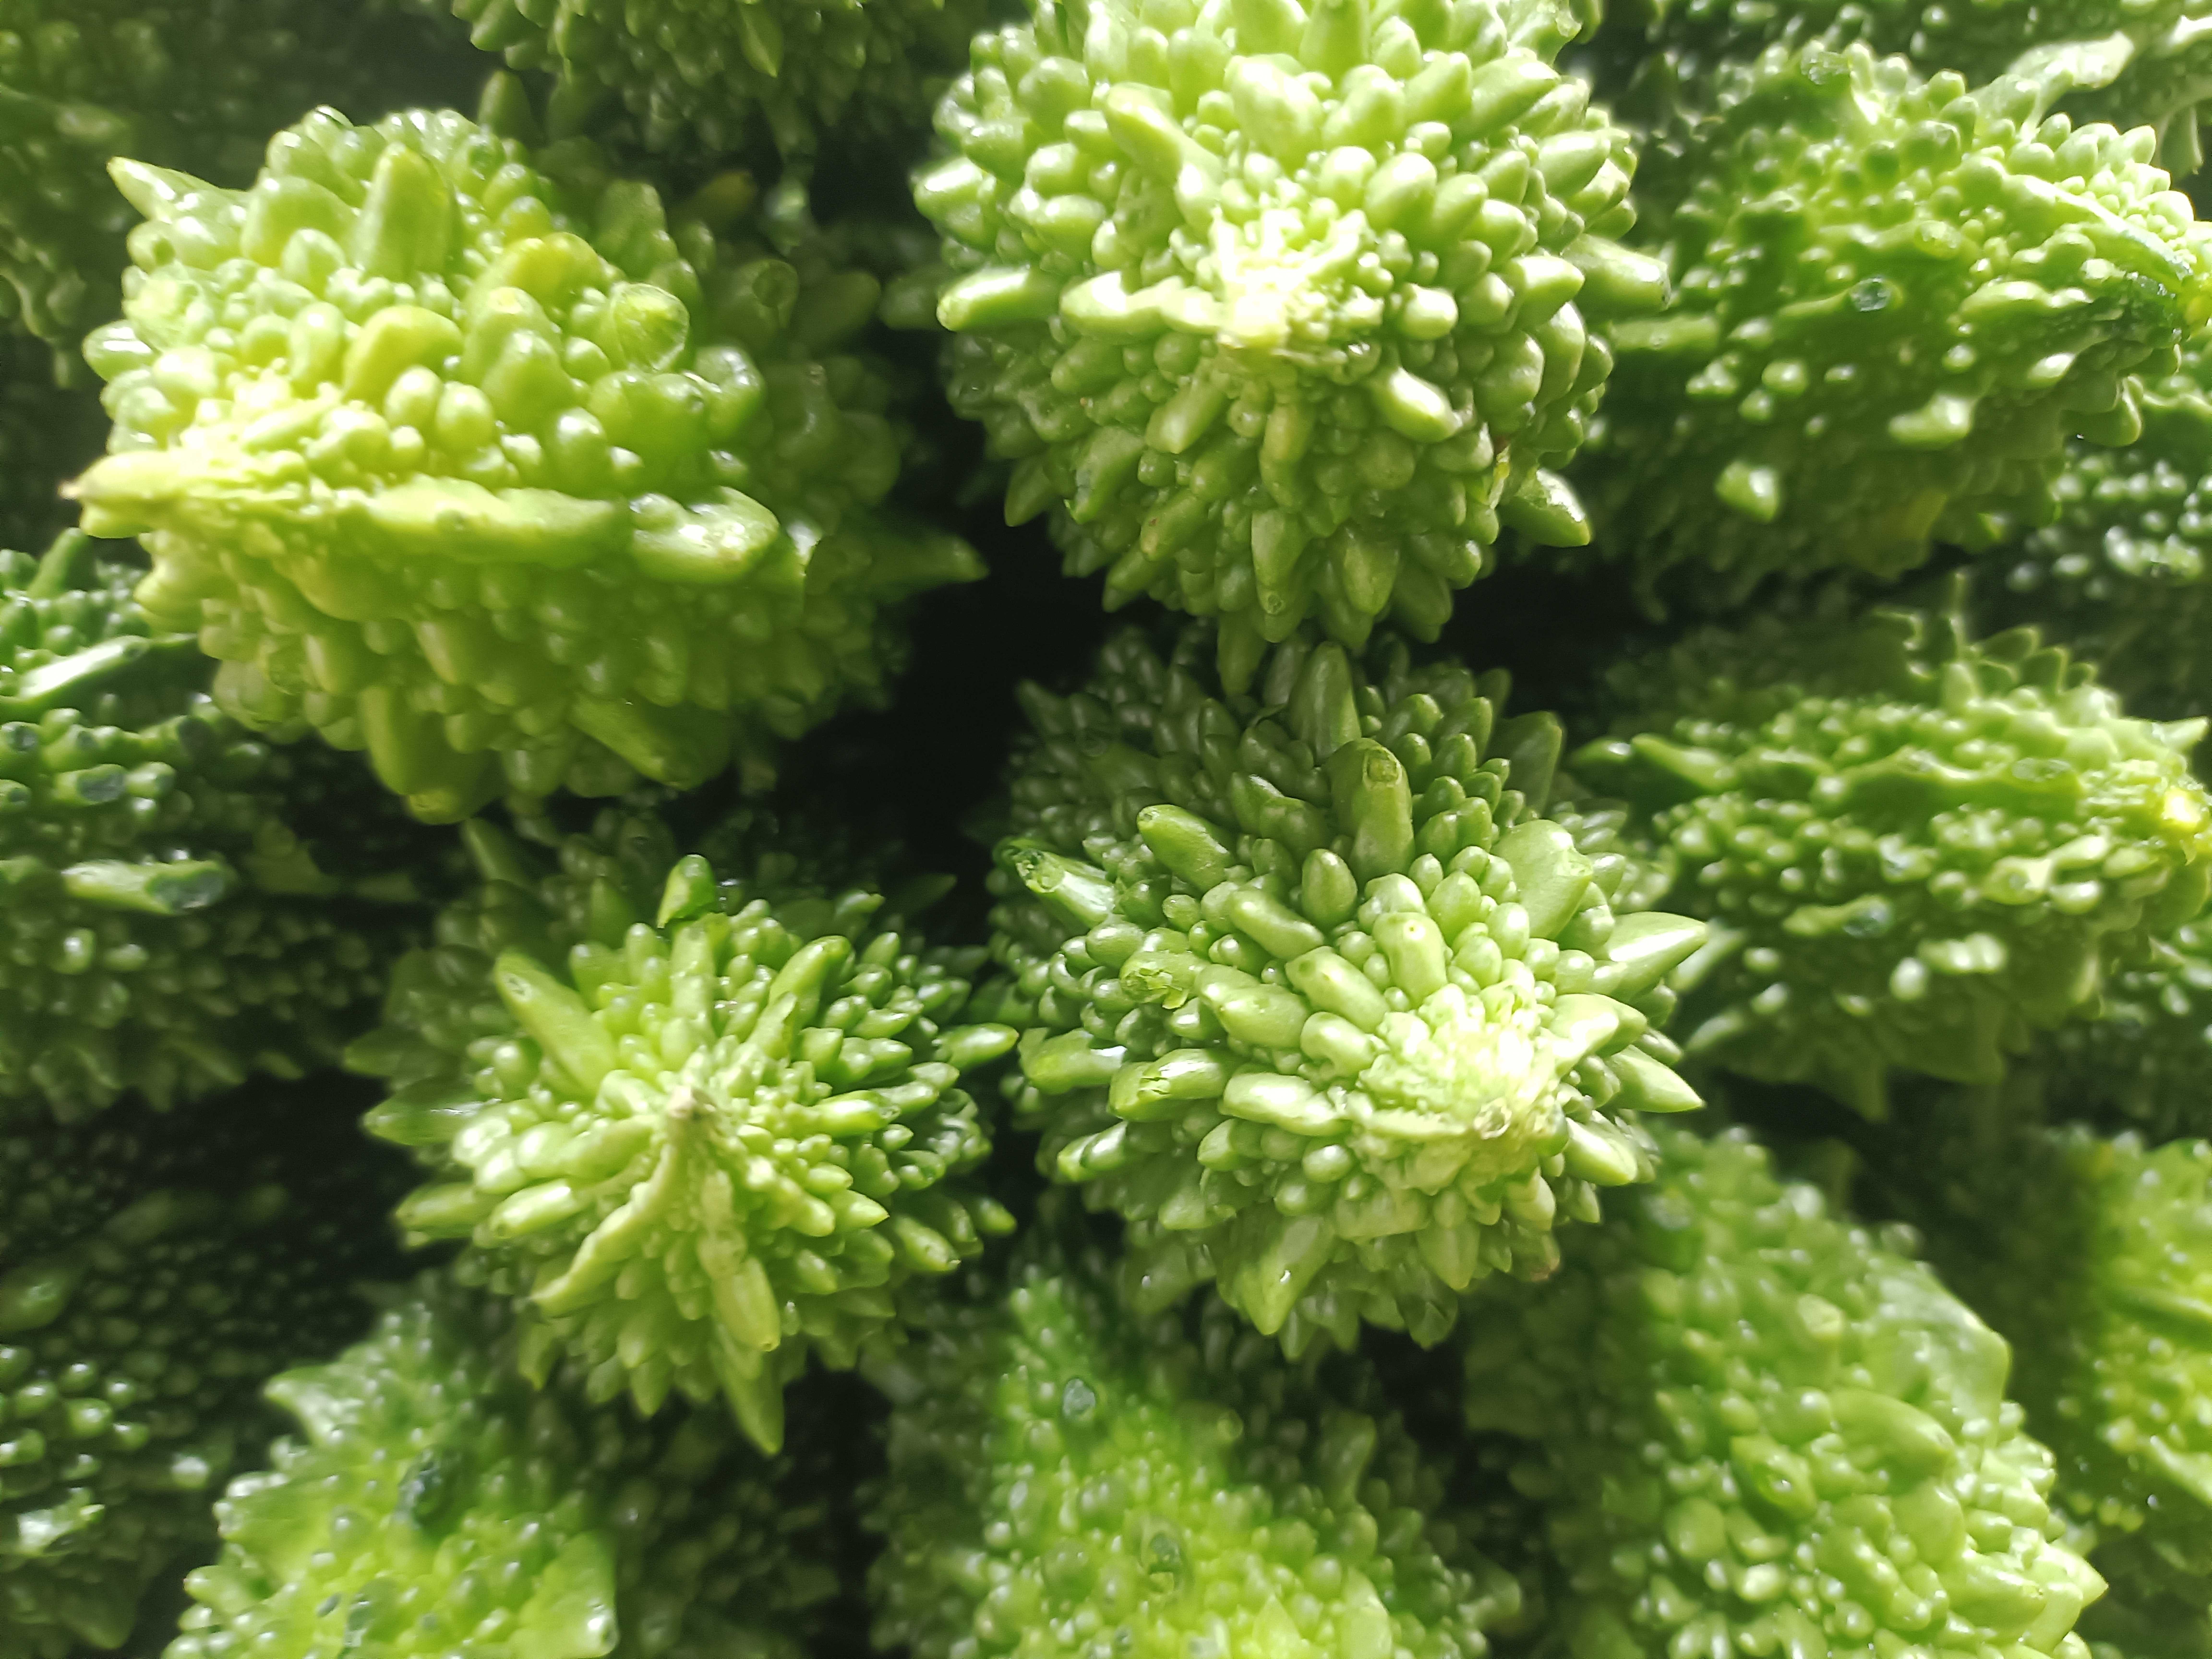
Label: Momordica charantia